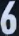
Number: 6